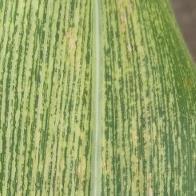
Crop: Maize
Condition: stripe-d